BOAC Flight 712

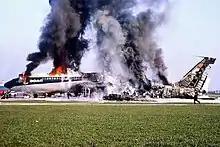
The aircraft burning on the runway

BOAC Flight 712 was a British Overseas Airways Corporation (BOAC) service operated by a Boeing 707-465 from London Heathrow Airport bound for Sydney via Zurich and Singapore. On Monday 8 April 1968, it suffered an engine failure on takeoff that quickly led to a major fire; the engine detached from the aircraft in flight. After the aircraft had made a successful emergency landing, confusion over checklists and distractions from the presence of a check pilot contributed to the deaths of 5 of the 127 on board. The direct cause of the fire was the failure of a compressor wheel, due to metal fatigue.